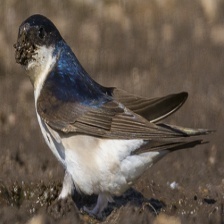
Species: COMMON HOUSE MARTIN
Scientific name: DELICHON URBICUM